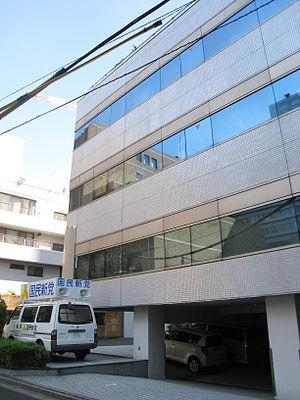
Le Nouveau Parti du peuple ou NPP est un ancien parti politique japonais conservateur social classé au centre gauche, fondé le 17 août 2005 par cinq parlementaires, pour la plupart dissidents du Parti libéral-démocrate, opposés à la privatisation de la poste japonaise voulue par le Premier ministre Jun'ichirō Koizumi, celui-ci ayant convoqué alors des élections anticipées après le rejet de son projet de loi par la Chambre des conseillers. Ayant perdu de nombreux élus, dont son ancien président Shizuka Kamei, et frappé par l'impopularité des gouvernements Hatoyama, Kan puis Noda auxquels il participe, le NPP est réduit à seulement 4 parlementaires après les élections législatives de 2012, ce qui ne lui permet plus d'être reconnu comme un parti politique aux yeux de la loi. Il est dissout le 22 mars 2013.